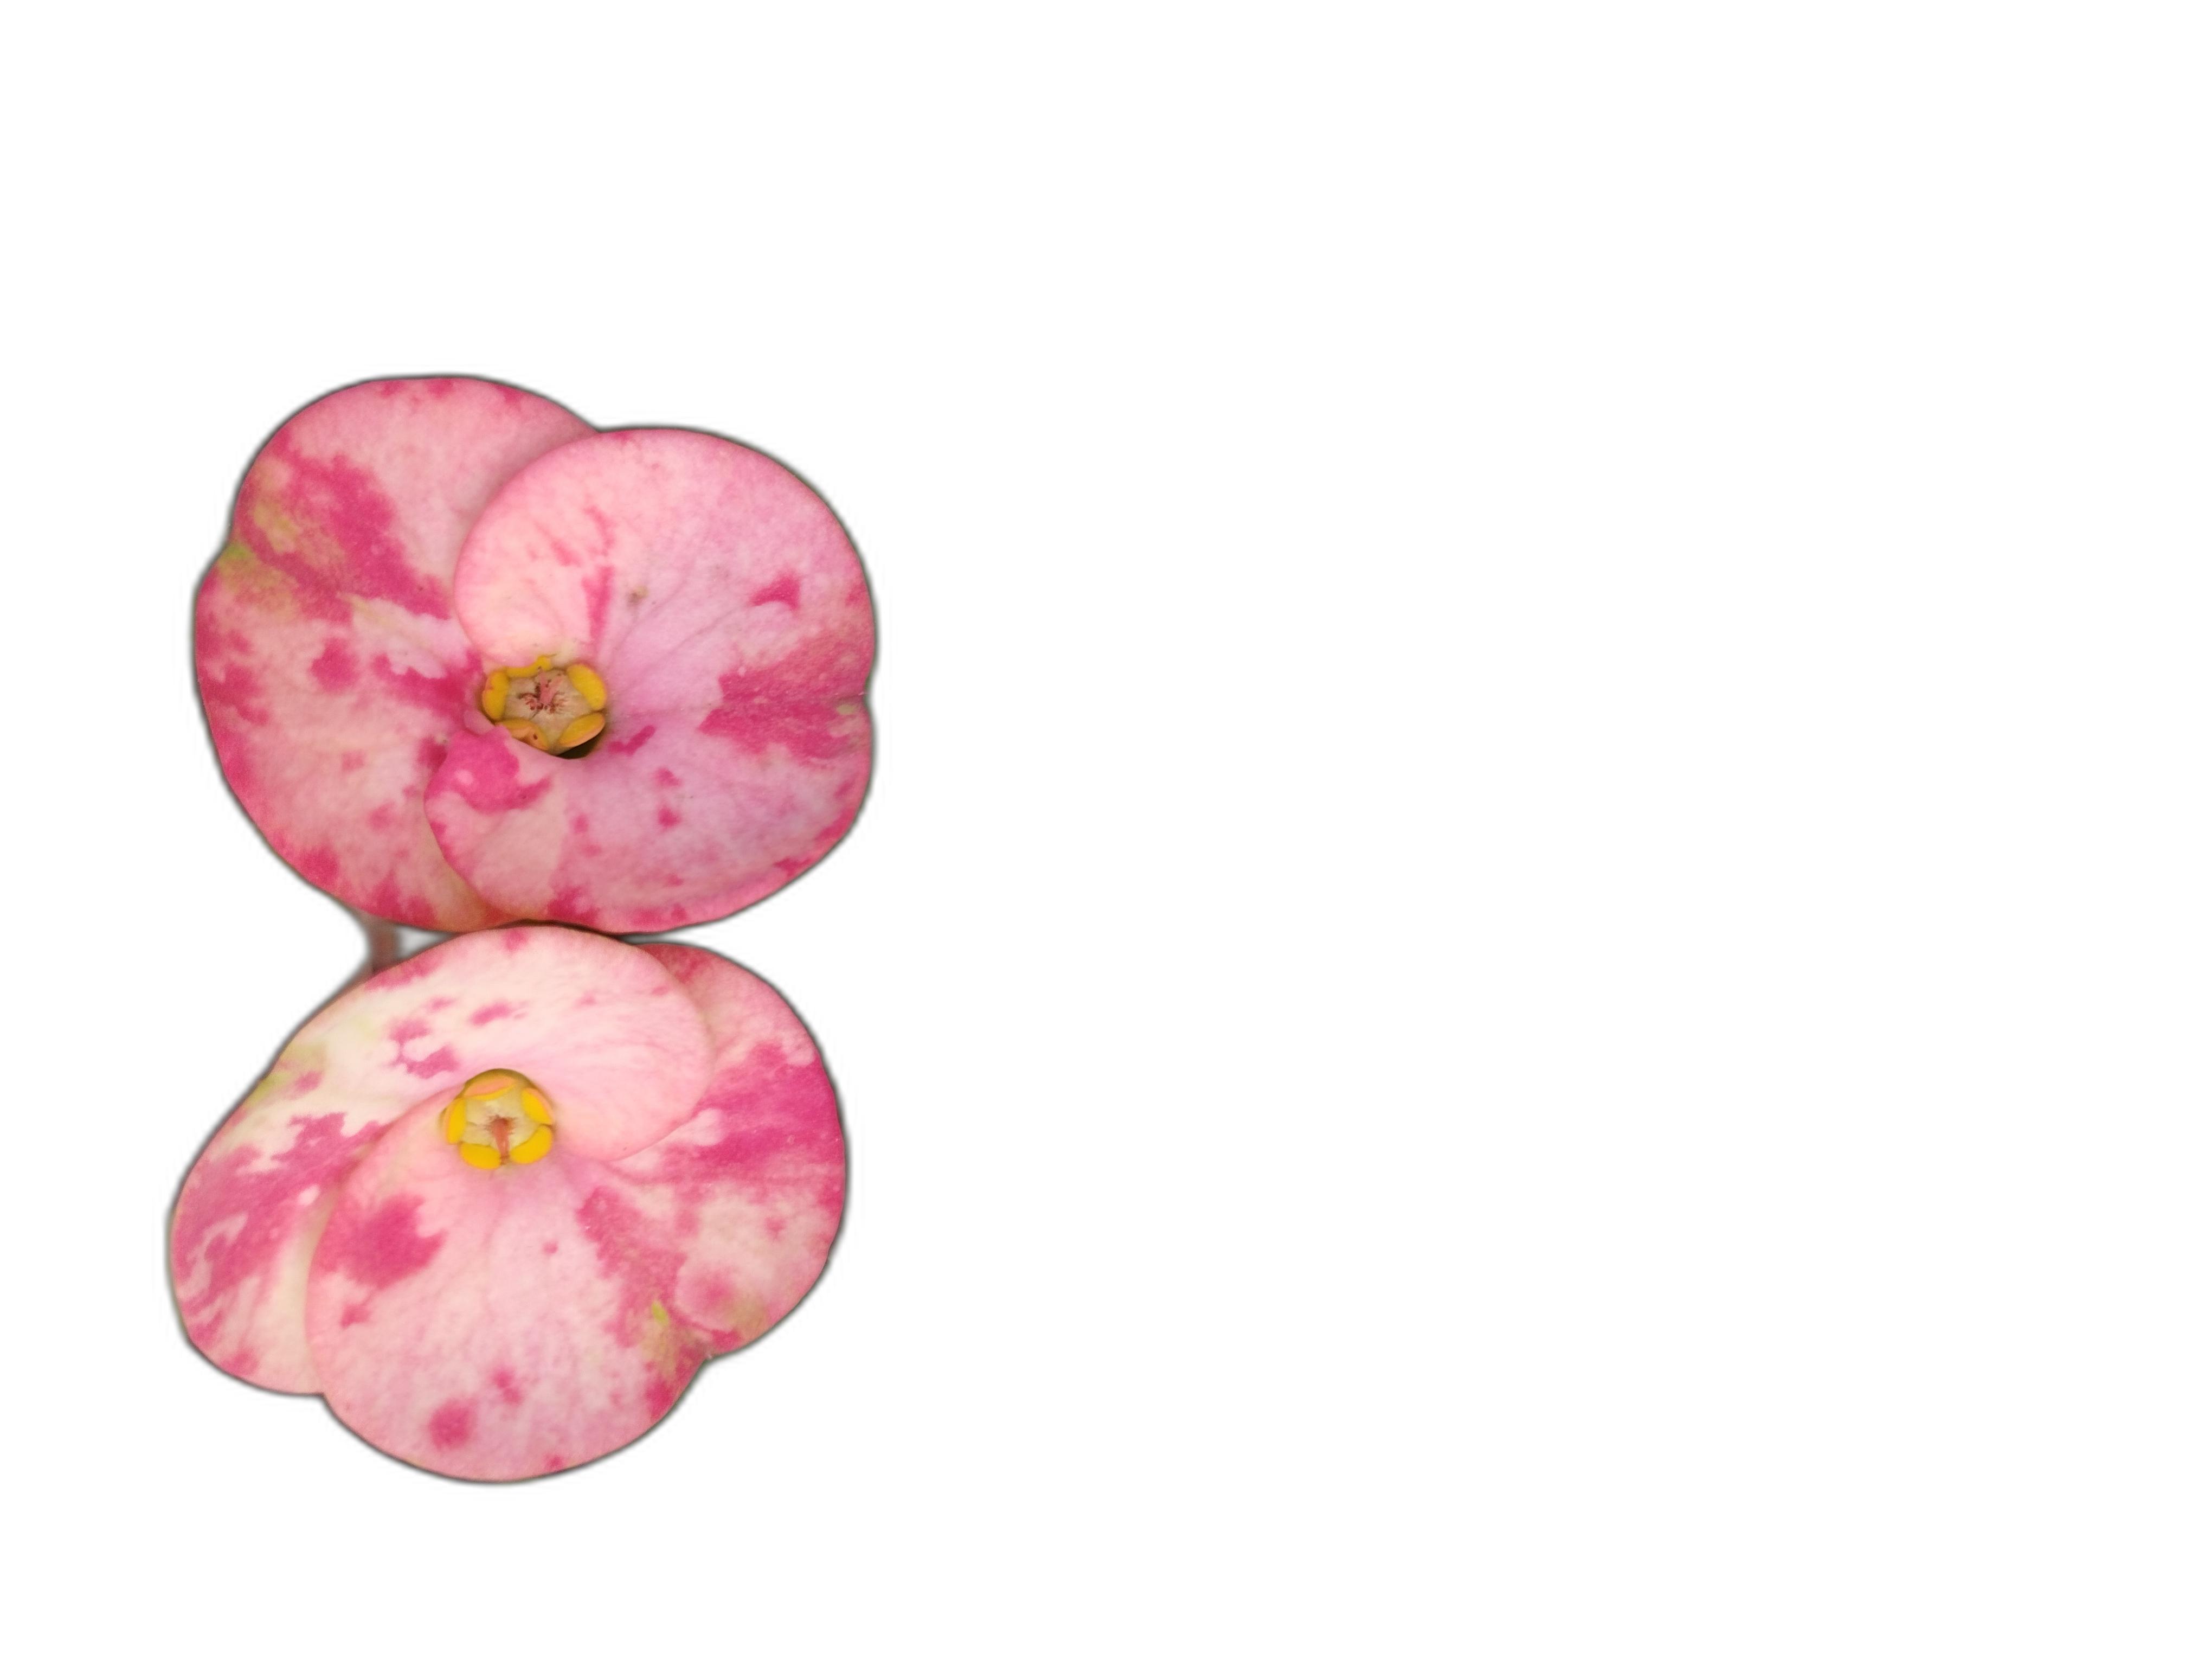
Label: Crown of thorns